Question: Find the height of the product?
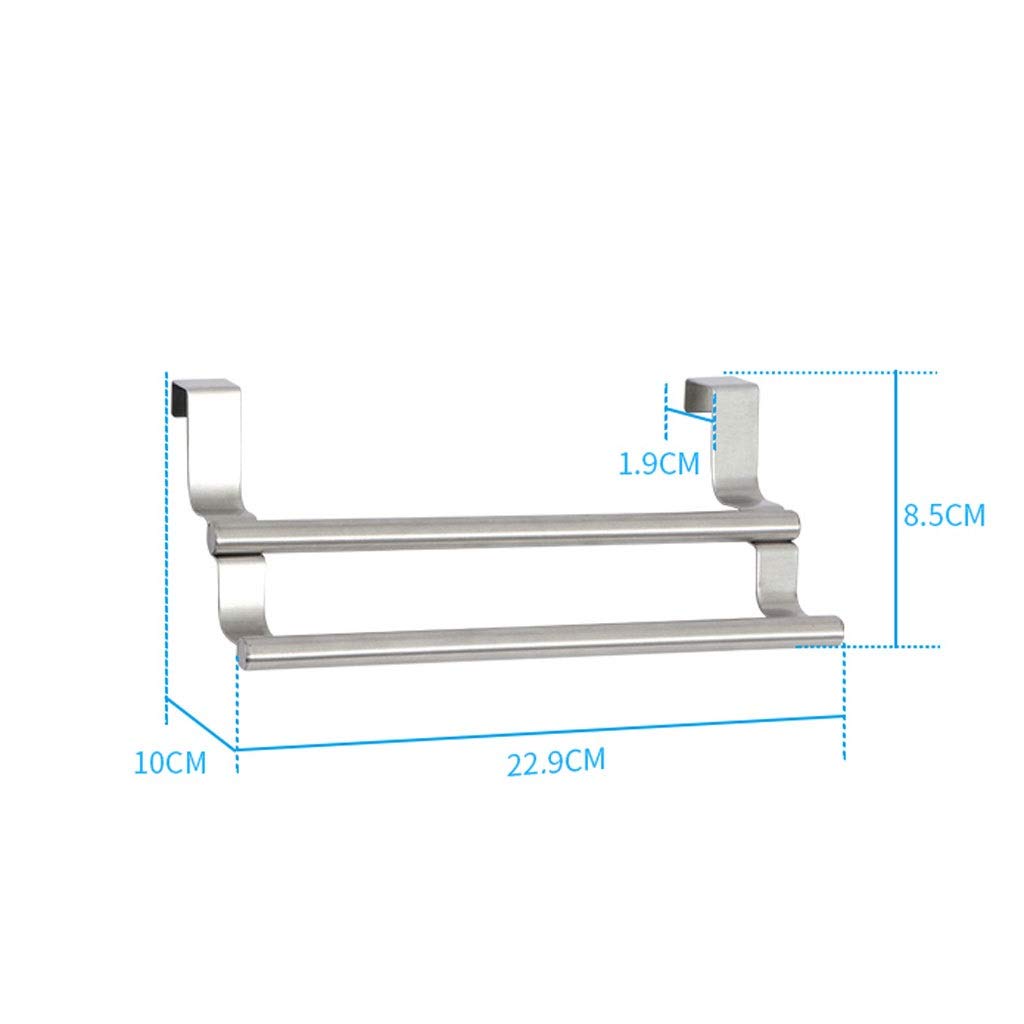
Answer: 8.5 centimetre